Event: Nepal Earthquake
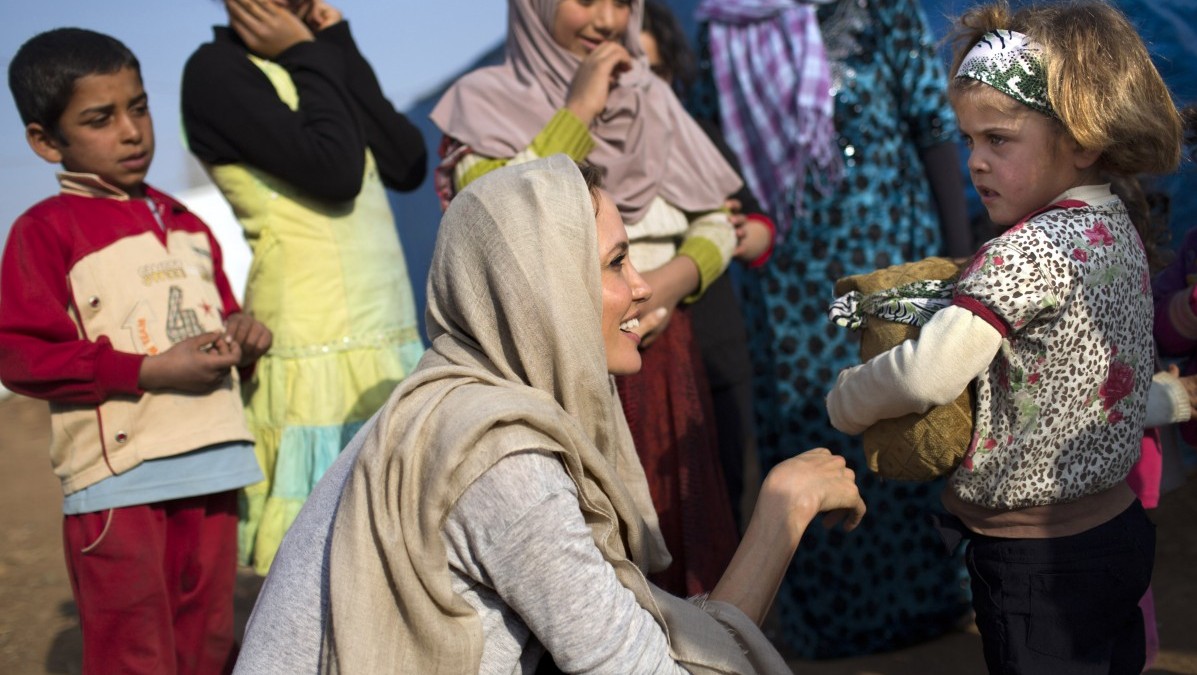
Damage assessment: no_damage